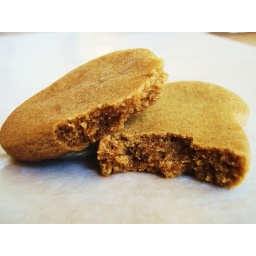
brown sugar cookies (cook's illustrated) in dog biscuit shapes - 31